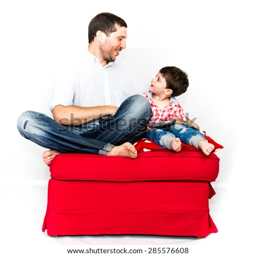
father and son kidding and smiling together on a red sofa while son is playing with tablet - isolated on white background